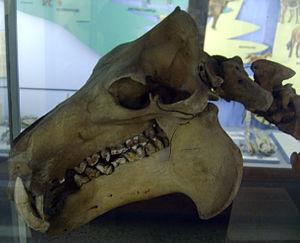
Le genre Hippopotamus regroupe une espèce d'hippopotames vivante et plusieurs espèces fossiles. Certains de ces hippopotames était plus grands que l'hippopotame actuel comme l'Hippopotame européen ; d'autres, en raison d'un nanisme insulaire, de la taille de l'actuel hippopotame nain.